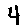
Label: 4